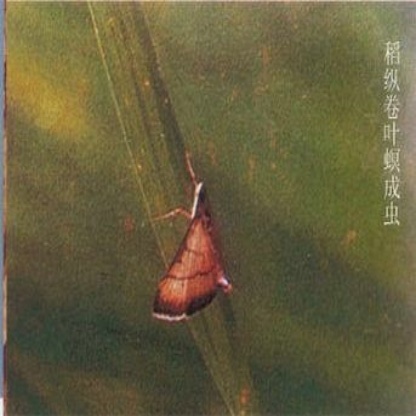
Nhãn: Sâu cuốn lá nhỏ ( Rice leaf folder)